Von Manstein: Battles for the Ukraine

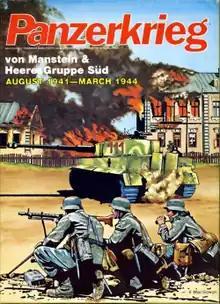
Avalon Hill's 1984 edition of "Panzerkrieg" with artwork by Rodger B. MacGowan

"Von Manstein" was designed by John Prados, with help from Vincent Cumbo and Albert Nofi, and was published by RGA in 1975 as the first game in their "Military Time Capsule Series of Games." In a 1976 poll conducted by Simulations Publications Inc. to determine the most popular board wargames in North America, "Von Manstein" placed 65th out of 202 games, the highest rating for any RGA game.